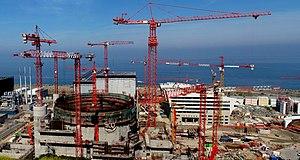
Le réacteur européen à eau pressurisée EPR est un type de réacteur nucléaire de troisième génération, conçu et développé, dans les années 1990, par la société NPI, détenue à parts égales par Framatome SA et Siemens KWU. Il fait partie de la filière des réacteurs à eau pressurisée.
L'histoire du programme nucléaire civil de la France relate le cheminement qui a conduit la France à devenir le deuxième pays producteur d'électricité nucléaire dans le monde, tant par le nombre de réacteurs en activité que par la puissance installée et la quantité d'énergie électrique produite. Depuis les années 1990, les trois quarts de l’électricité française sont d’origine nucléaire ; en 2018 cette part est de 71,7 %.